Darío Castrillón Hoyos

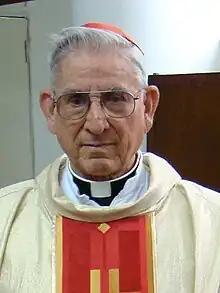
Cardinal Castrillón Hoyos in 2008

Darío del Niño Jesús Castrillón Hoyos (4 July 1929 – 18 May 2018) was a Colombian cardinal of the Catholic Church. He was Prefect of the Congregation for the Clergy from 1996 to 2006 and President of the Pontifical Commission "Ecclesia Dei" from 2000 until his retirement in 2009. He was made a cardinal in 1998.